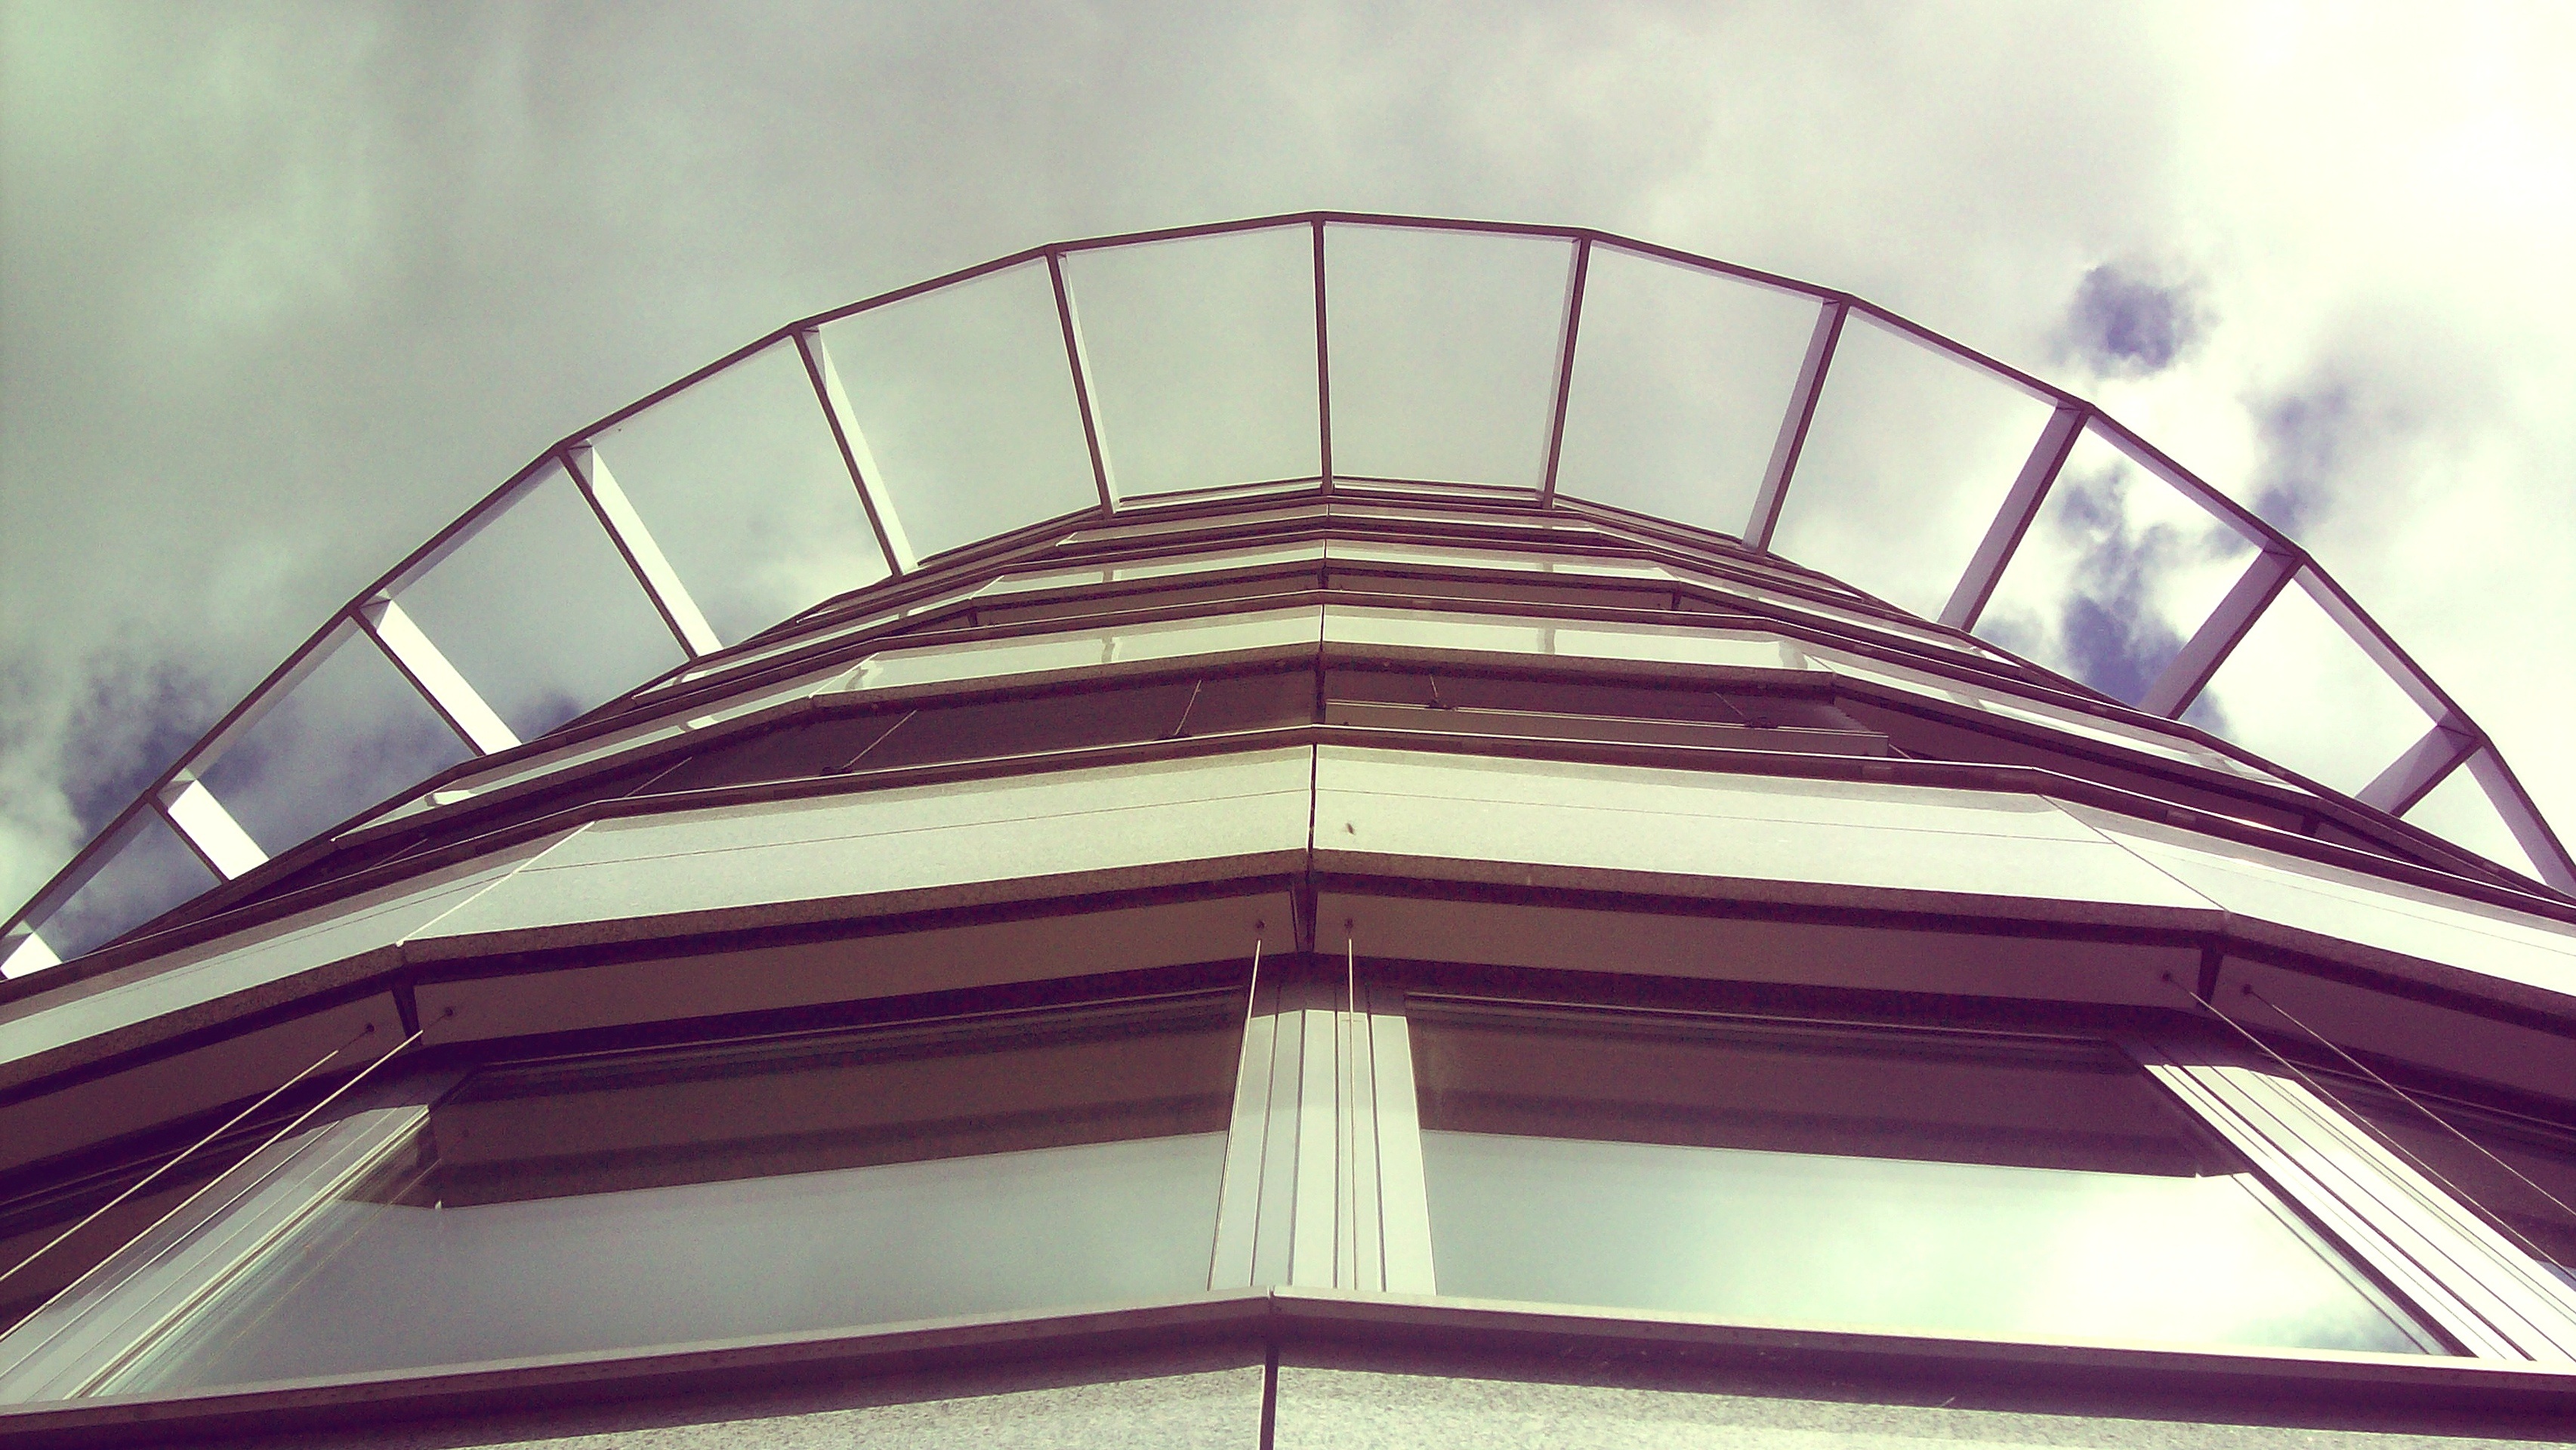
architecture, window, building, city, home, skyscraper, arch, line, reflection, landmark, facade, modern, modern architecture, symmetry, dome, shape, dusseldorf, daylighting